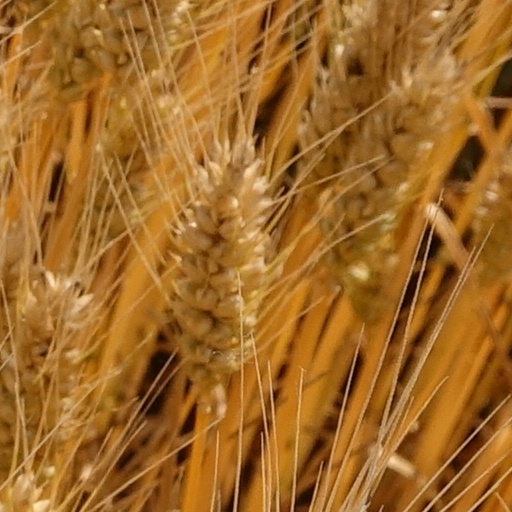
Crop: wheat